Utah State Capitol

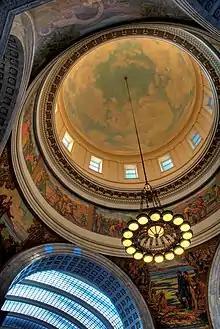
The rotunda and dome interior

The first floor, or ground floor, was the first completed and has the least amount of decorative finish work. The exterior stairs on the east and west ends of the building lead to this level, versus the front steps which lead directly to the second floor. When first completed in 1916 the ground floor was mostly a vast, open exhibit space spanning the entire length of the building, while offices were built in the four corners of this level. The ceiling beneath the rotunda above is made of glass (which also serves as the floor above), and allows light from the 2nd floor to illuminate the ground floor also. Over time the large open areas of the ground floor were walled in and divided, extending the offices into the public space. Now the ground floor still contains many of the capitol's exhibits, and includes a small visitor center.